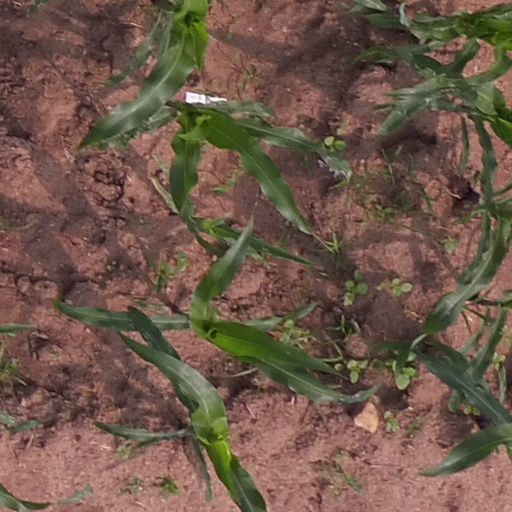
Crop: maize; corn